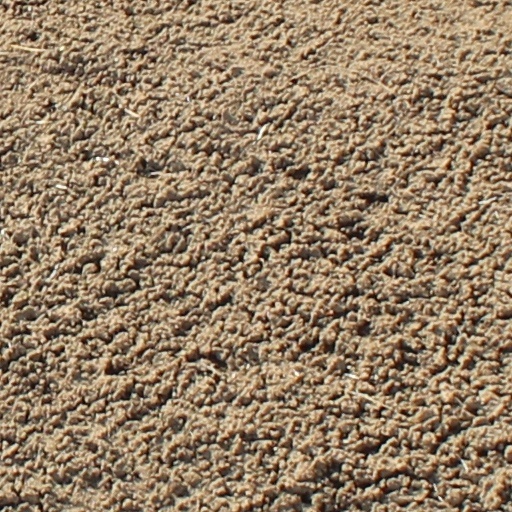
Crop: wheat